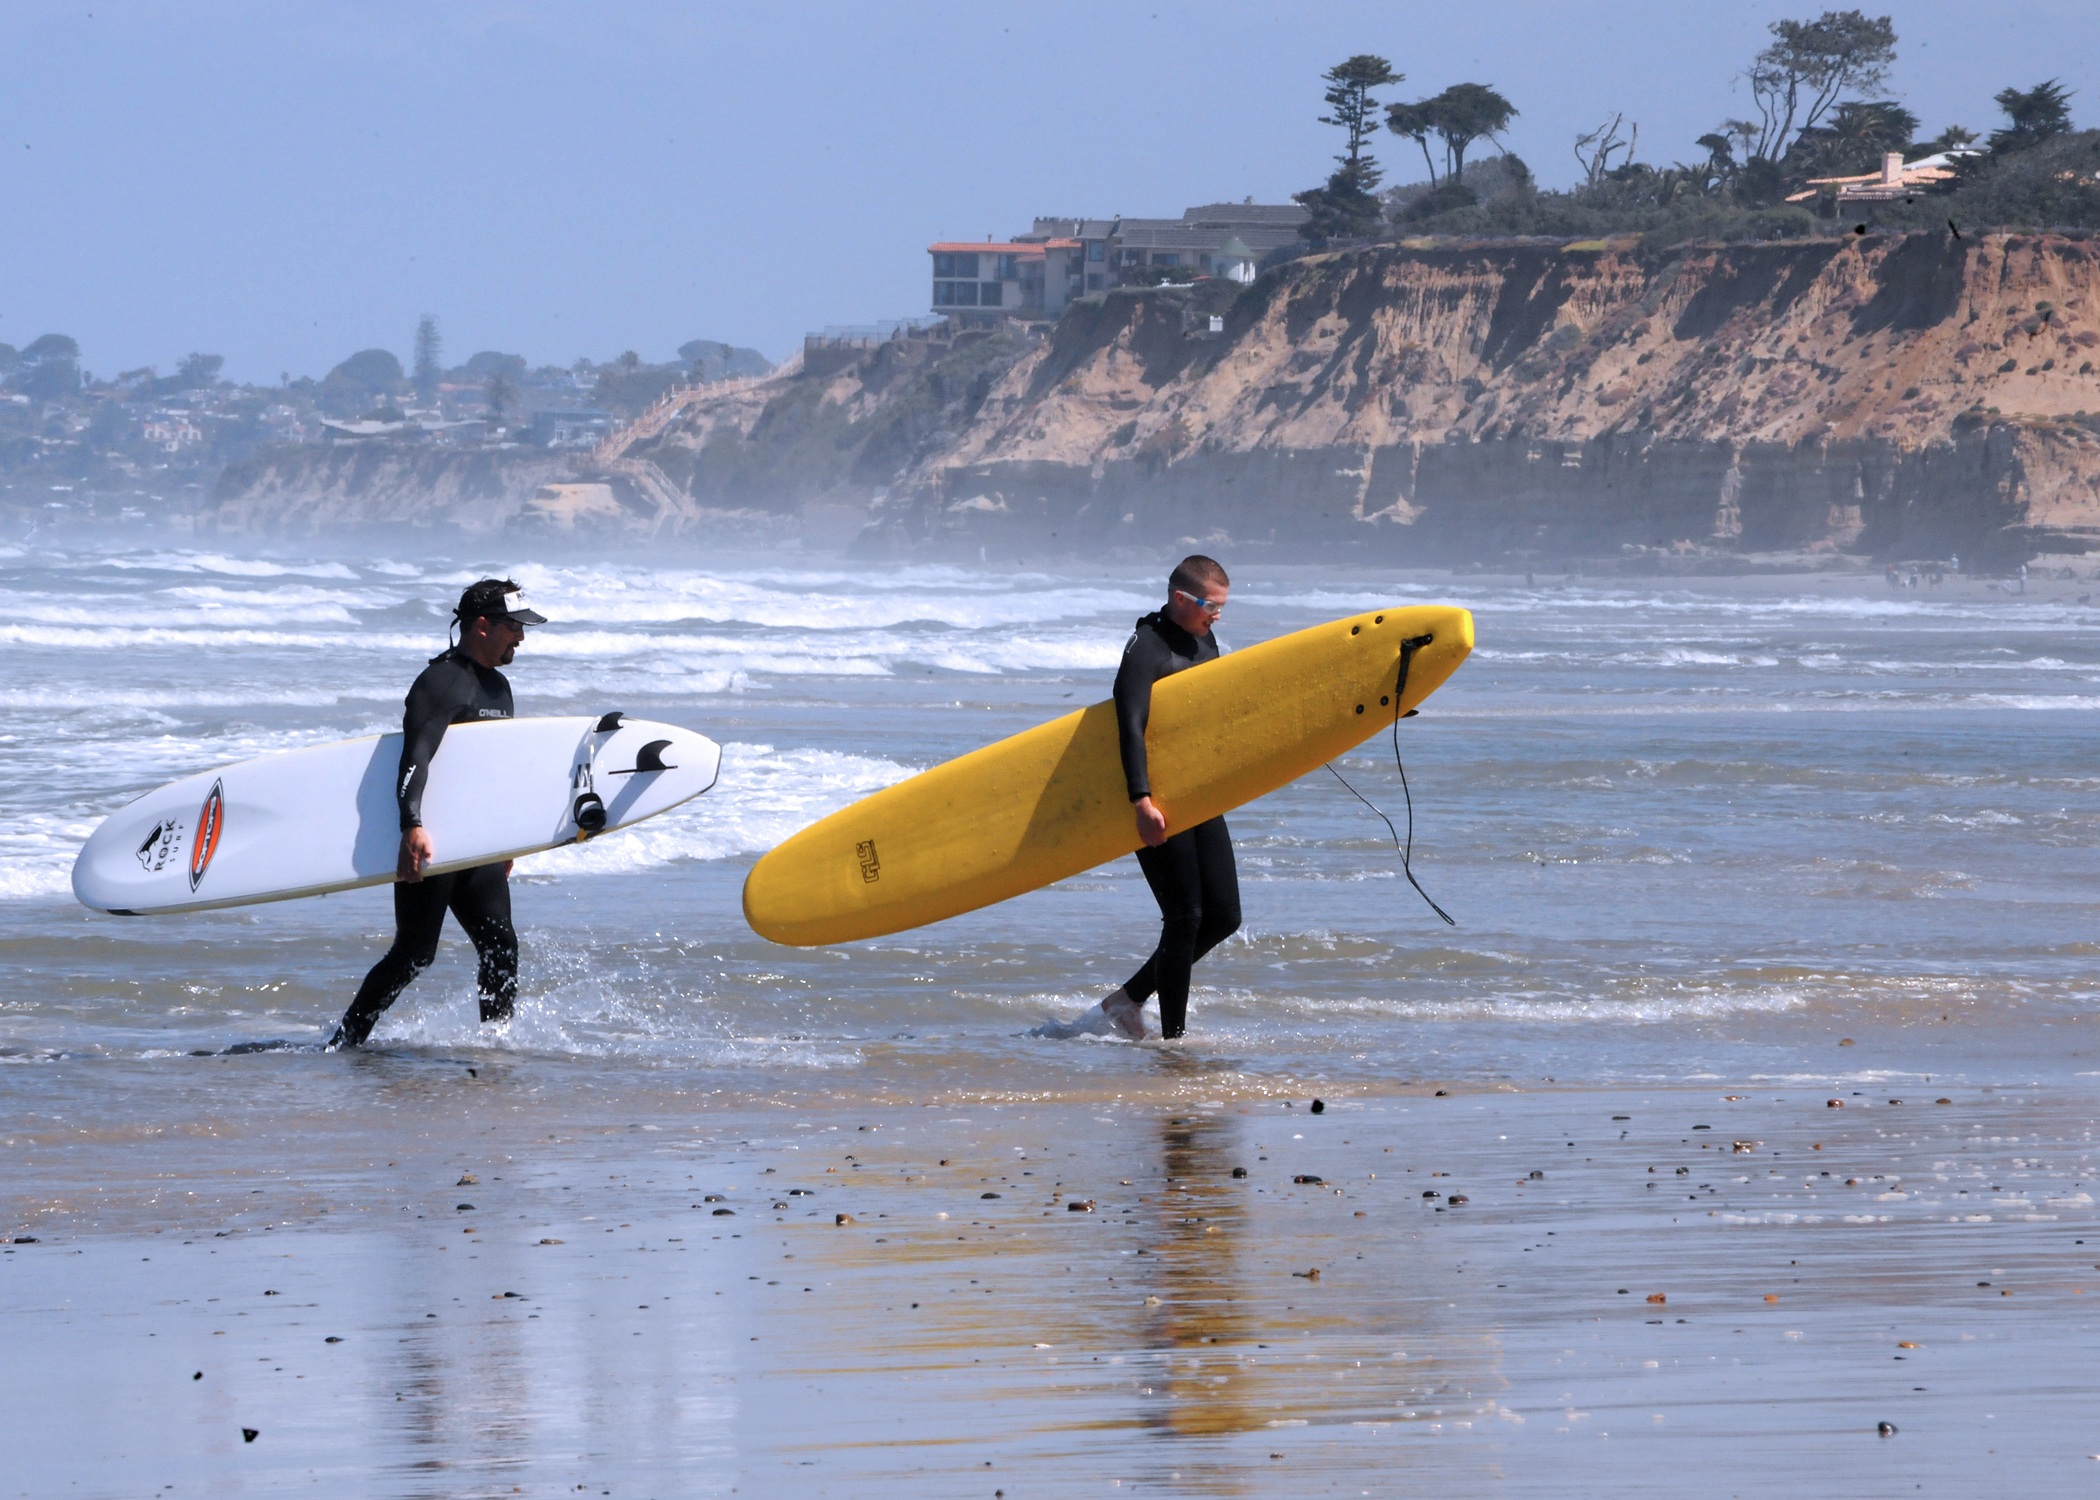
beach, sea, coast, water, ocean, board, sport, wave, summer, recreation, surf, surfing, paddle, vehicle, surfboard, extreme sport, sports equipment, fun, sports, boating, surfers, water sport, boardsport, surfing equipment and supplies, surface water sports